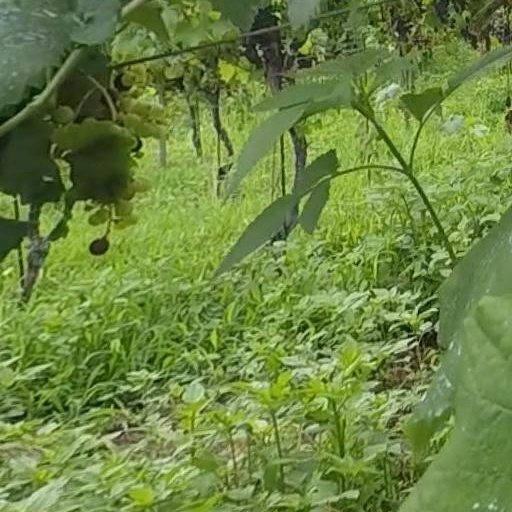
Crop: grape